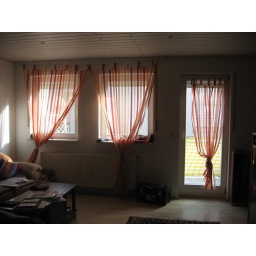
Living room. New window sheers. Red, gold and terracotta orange accent the colors in the house.